New Left

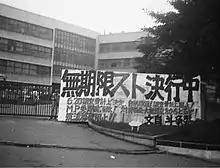
Gate of the Tokyo University of Education (present-day Tsukuba University) during the student strikes of 1968-69. The sign reads, "Indefinite Strike."

Another West Berlin manifestation of a new left was Kommune 1 or K1, the first politically motivated commune in Germany. It was created on 12 January 1967, in West Berlin and finally dissolved in November 1969. During its entire existence, Kommune 1 was infamous for its bizarre staged events that fluctuated between satire and provocation. These events served as inspiration for the "Sponti" movement and other leftist groups. In the late summer of 1968, the commune moved into a deserted factory on Stephanstraße in order to reorient. This second phase of Kommune 1 was characterized by sex, music, and drugs. All of a sudden, the commune was receiving visitors from all over the world, among them Jimi Hendrix, who turned up one morning in the bedroom of Kommune 1.